The Mightiest Machine

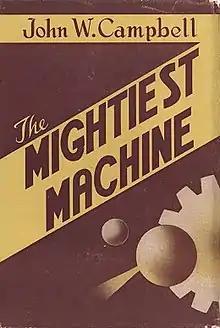
Dust-jacket from the first edition

The Mightiest Machine is a science fiction novel by American writer John W. Campbell, Jr. The novel was originally serialized in 5 parts in "Astounding Stories" magazine from December 1934 to April 1935, and was published in book form in 1947 by The Hadley Publishing Co. in an edition of 1,200 copies. Campbell was a leading figure in the Golden Age of Science Fiction. Its sequel, "The Incredible Planet", is a fix-up novel, also by Campbell, published in 1949. The book collects three interconnected novelettes: "The Incredible Planet", "The Interstellar Search", and "The Infinite Atom".